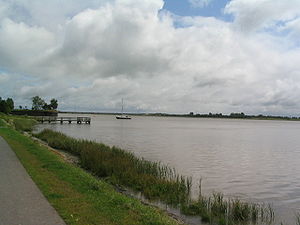
Ejderen
Ejderen nær Tønning
Ejderen er en flod i det nordlige Tyskland, beliggende i Slesvig-Holsten. Floden er ca. 180 km lang og er den længste flod i delstaten. Den udspringer sydvest for Kiel, passerer under et meget bugtet forløb Rendsborg og Frederiksstad, hvor Trene og Sorge munder ud i floden, og den udmunder i Vesterhavet ved Ejderdæmningen. På visse strækninger er Ejderen en del af Ejderkanalen og Kielerkanalen.